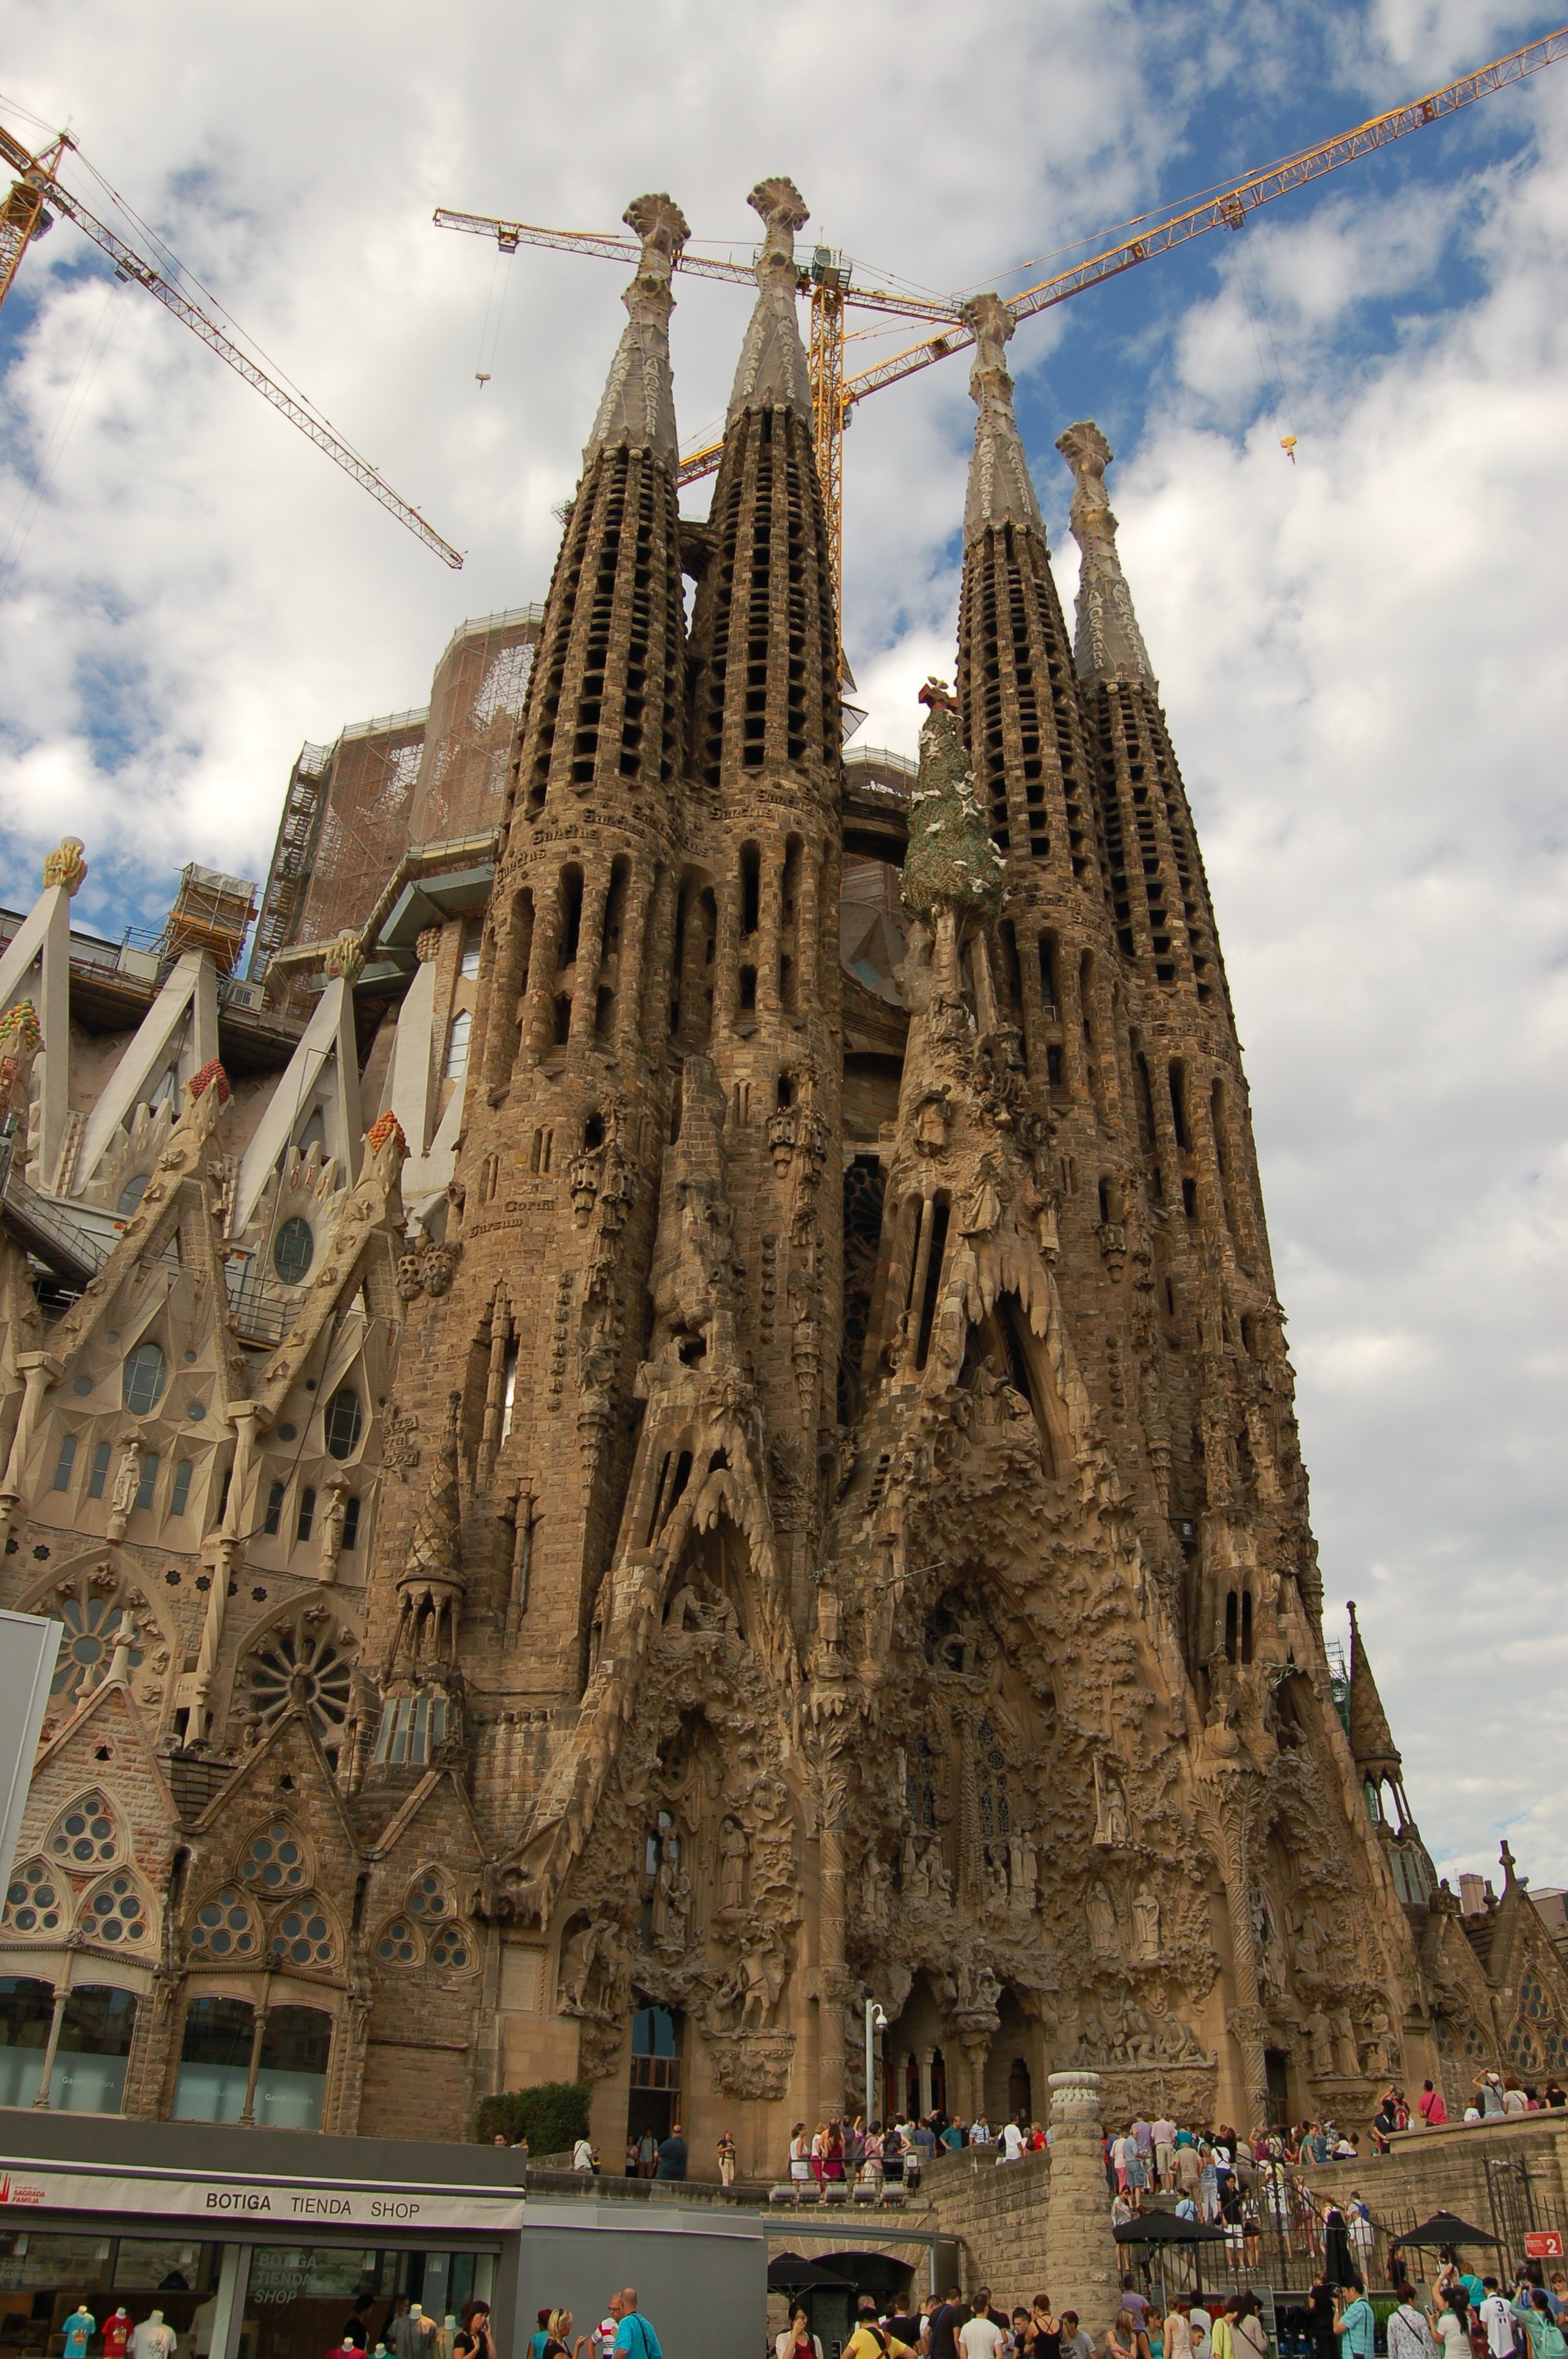
light, window, building, tower, landmark, church, cathedral, tourism, barcelona, place of worship, places of interest, spain, temple, spire, gaudi, gothic architecture, sagrada familia, la sagrada familia, hindu temple